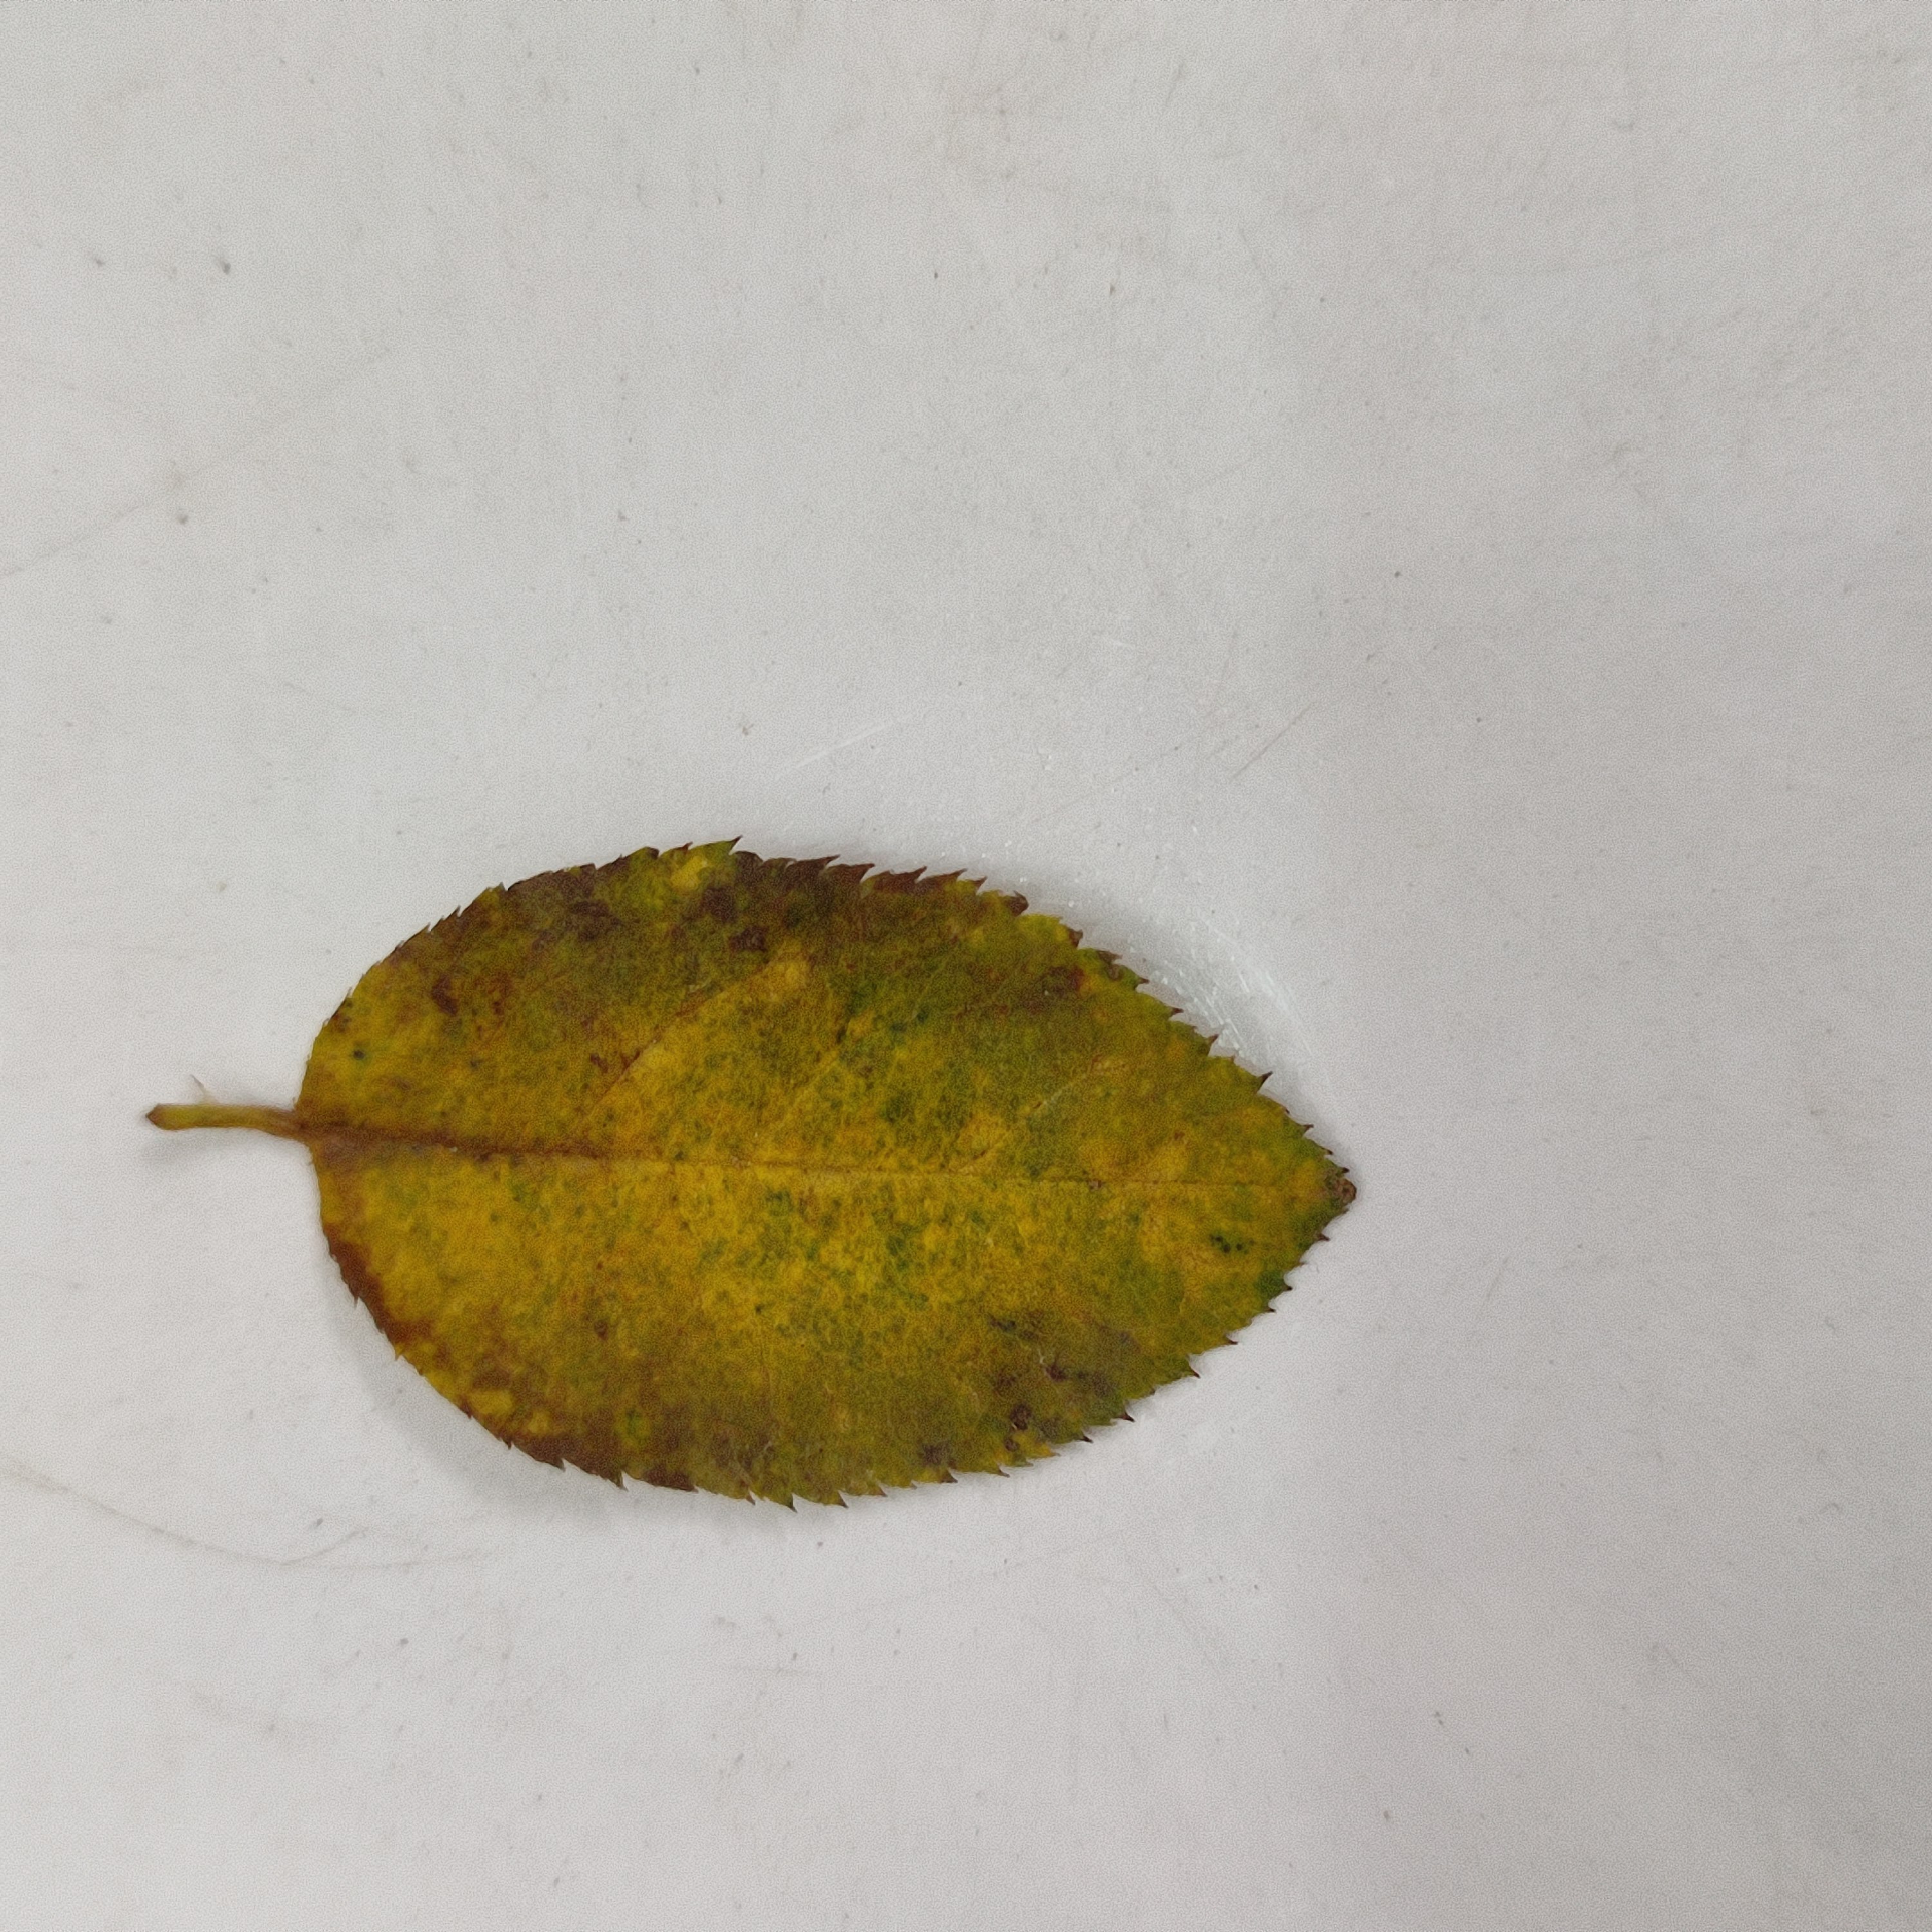
Label: Yellow Mosaic Virus